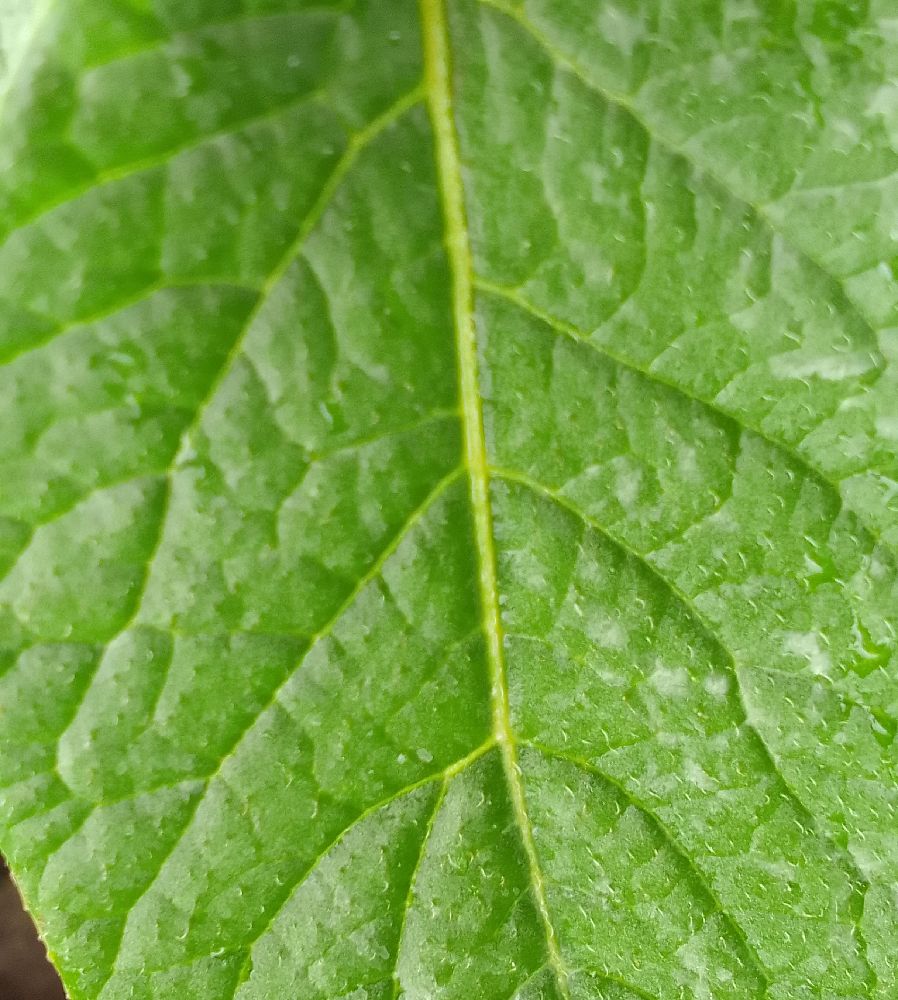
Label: Healthy